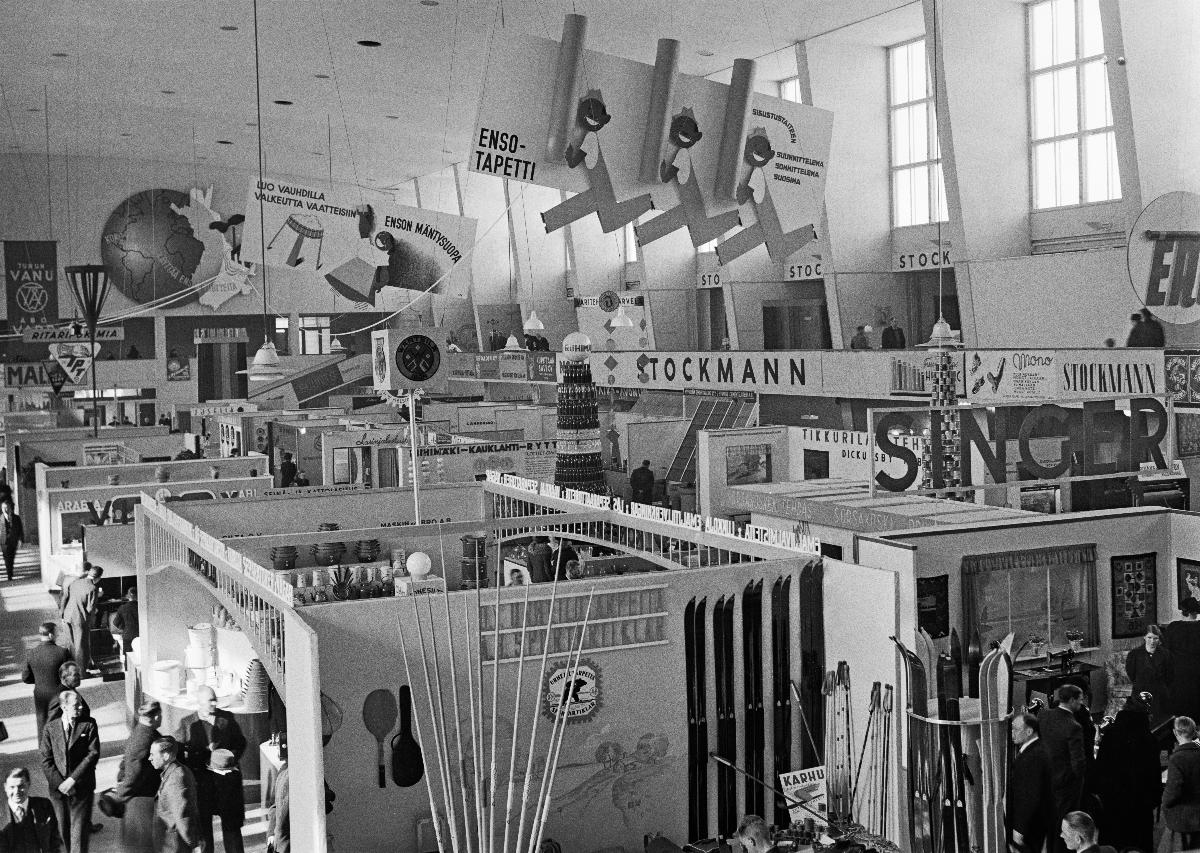
Kevätmessut Helsingin Messuhallissa 1938
Vårmässa i Helsingfors Mässhall 1938; Spring Fair at Helsinki Fair Hall 1938
sisällön kuvaus: Kevätmessut Helsingin Messuhallissa huhtikuussa 1938. content description: Spring Fair at Helsinki Fair Hall in April 1938. innehållsbeskrivning: Vårmässa i Helsingfors Mässhall i april 1938.
Kuvaaja: Sundström, Hugo, kuvaaja
Vuosi: 1938
Paikka: Suomi, Uusimaa, Helsinki
Aiheet: HBL; messut (tapahtumat); näyttelyt; Enso; Stockmann; trade fairs; exhibitions; fairs; mässor (evenemang); utställningar; mässor